Shadow play

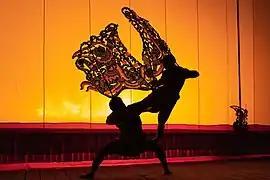
"Nang yai"

The art was a popular entertainment in Paris during the 19th century, especially in the famous Paris nightclub district of Montmartre. The cabaret Le Chat noir ("The Black Cat") produced 45 "Théatre d'ombres" shows between 1885 and 1896 under the management of Rodolphe Salis. Behind a screen on the second floor of the establishment, the artist Henri Rivière worked with up to 20 assistants in a large, oxy-hydrogen back-lit performance area and used a double optical lantern to project backgrounds. Figures were originally cardboard cut-outs, but were replaced with zinc figures since 1887. Various artists took part in the creation, including Steinlen, Adolphe Willette and Albert Robida. Caran d'Ache designed circa 50 cut-outs for the very popular 1888 show "L'Epopée". Musée d'Orsay has circa 40 original zinc figures in its collection. Other cabarets would produce their own versions; the "ombres" evolved into numerous theatrical productions and had a major influence on phantasmagoria.